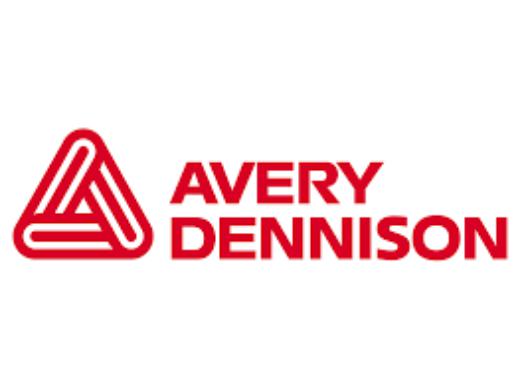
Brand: avery dennison-2
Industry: Others